Meir Shahar

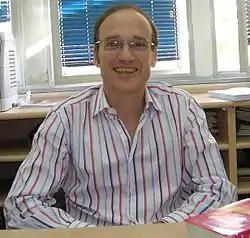

Meir Shahar (born in 1959 in Jerusalem) is the Shaul Eisenberg Chair for East Asian Affairs at Tel Aviv University.